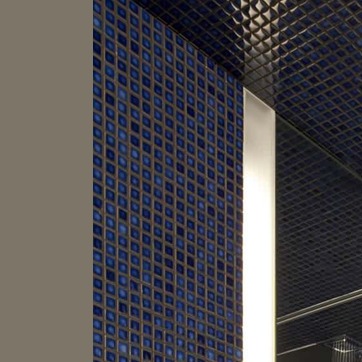
Material: tile